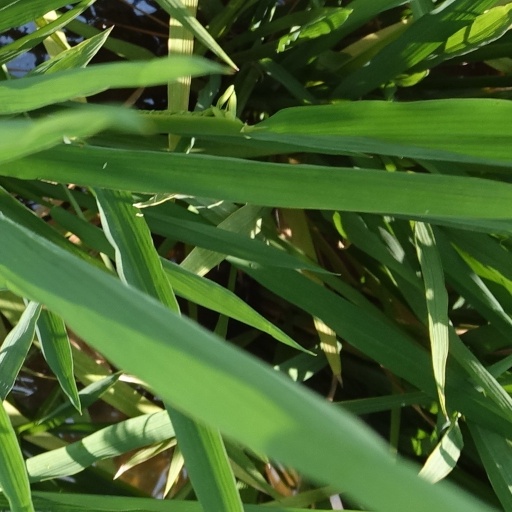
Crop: rice